Rugby sevens at the 2022 Commonwealth Games

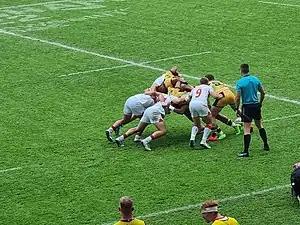
The England vs Jamaica men's rugby sevens match

Rugby sevens at the 2022 Commonwealth Games was held at the Coventry Stadium from 29 to 31 July 2022.